United States Marine Corps Birthday

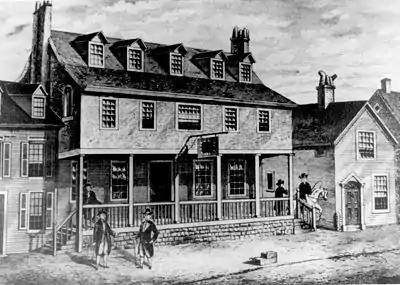
Tun Tavern, "birthplace" of the Marine Corps

The official birthday of the United States Marine Corps is on 10 November 1775. That was the day when the Second Continental Congress established the Continental Marines with the following decree: